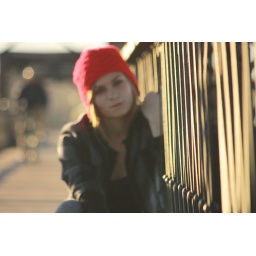
A deperature from Christmas-y pictures--from a shoot I did a few months ago, on a bridge crossing over the railroad tracks.